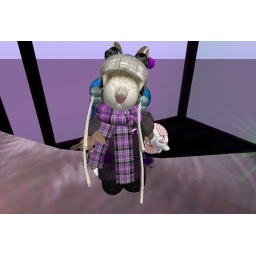
Zayn, bday boy in new mander hat